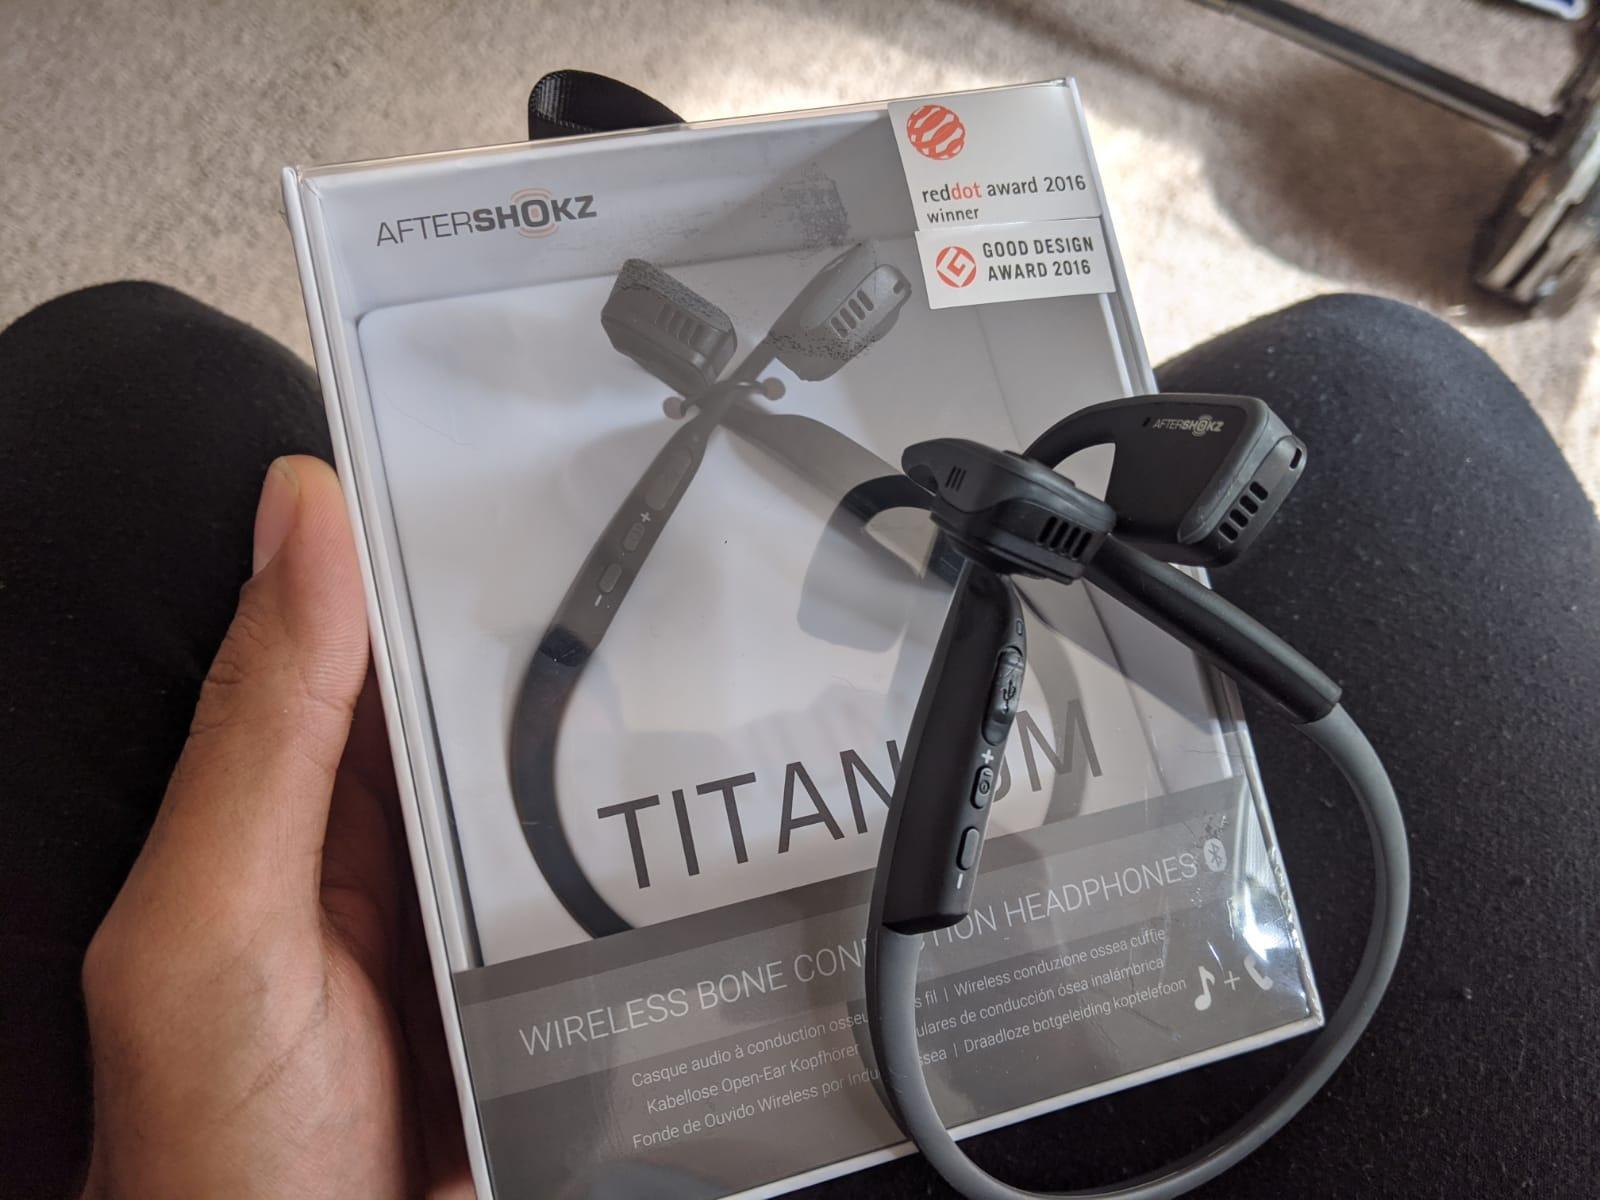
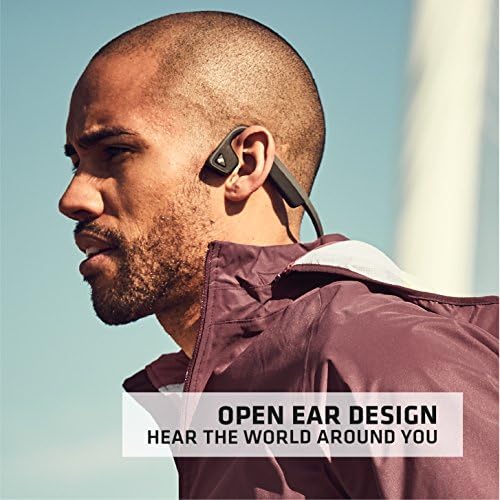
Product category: headphones
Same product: yes